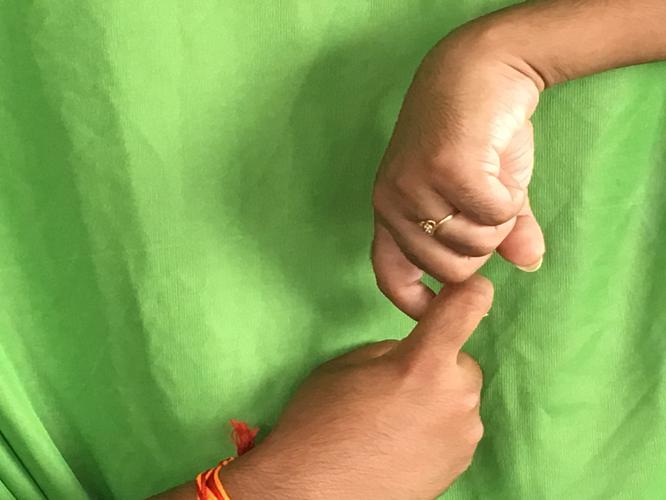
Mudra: Pasha
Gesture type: double_hand